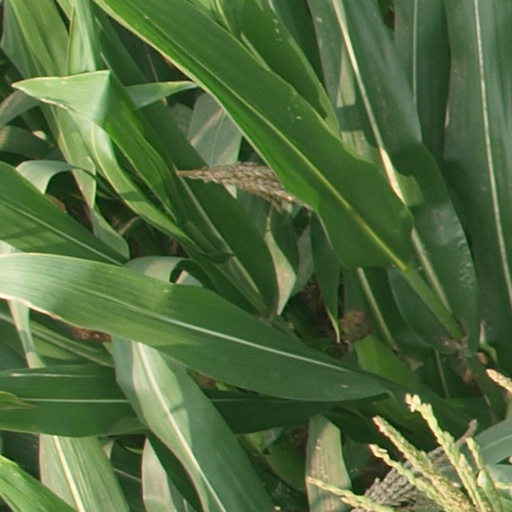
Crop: maize; corn